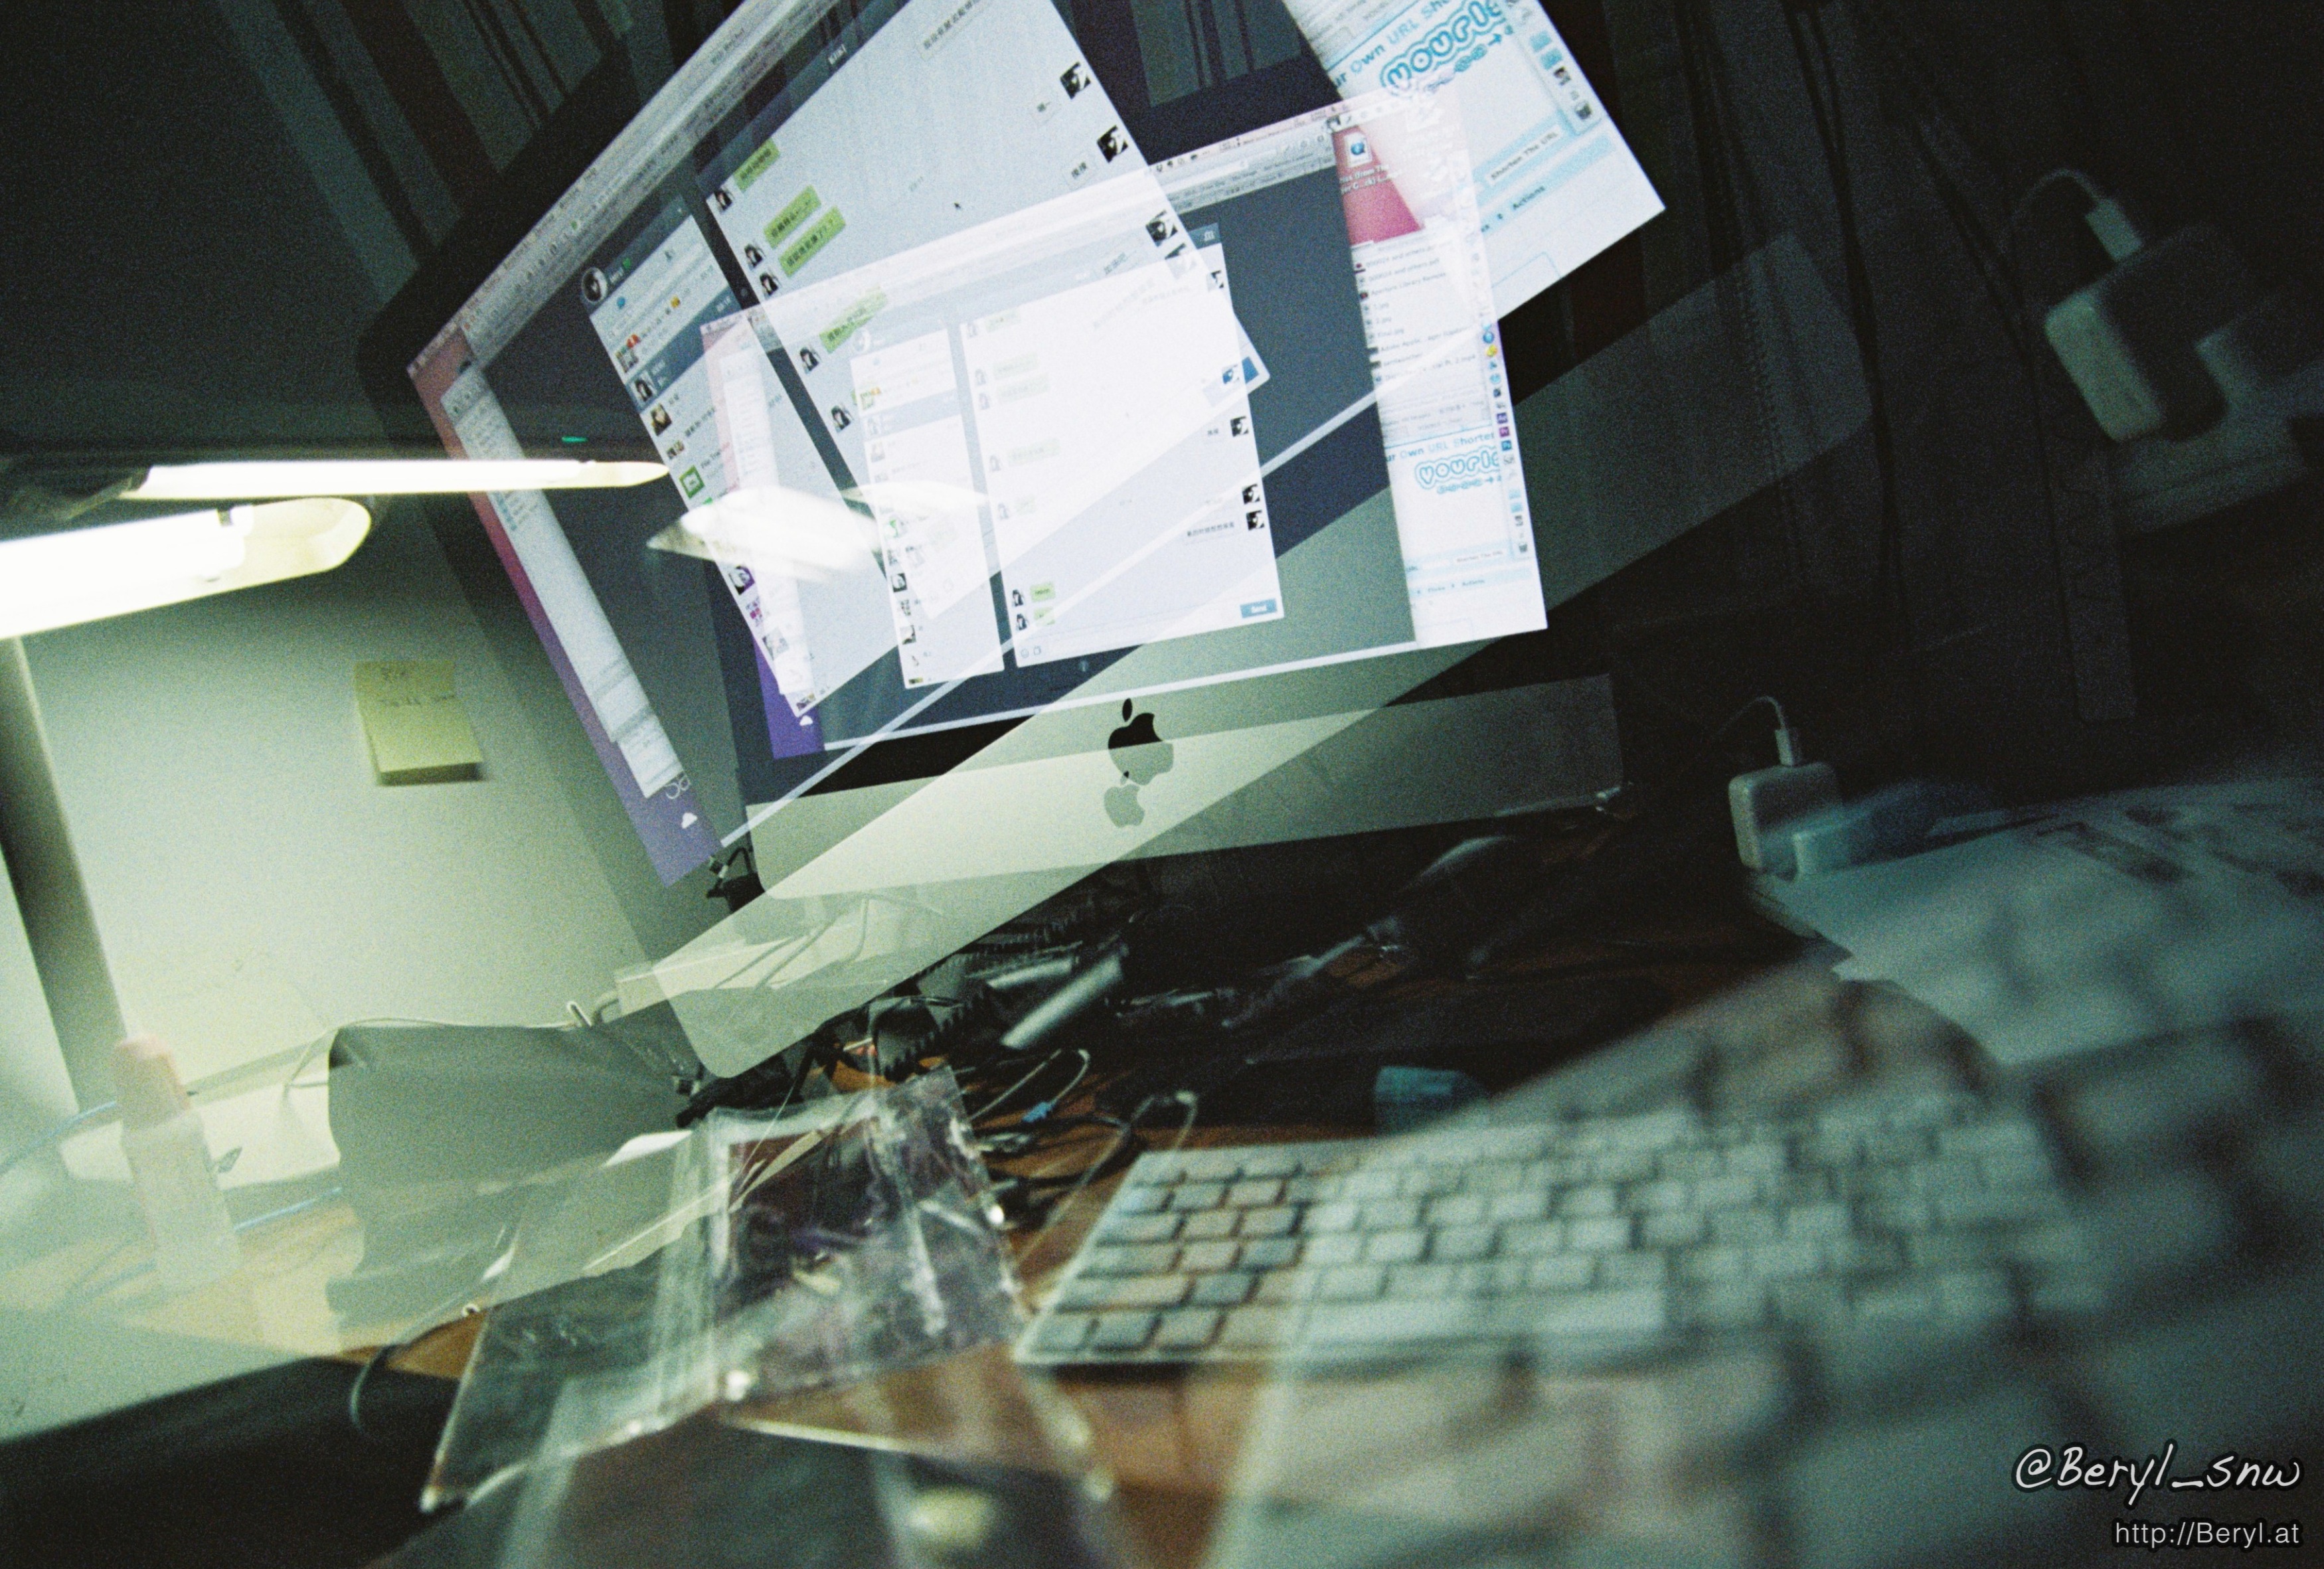
mac, apple, glass, film, fujifilm, nikon, exposure, imac, design, vr, nikkor, multiple, 800, f100, xtra, superia, ed, 24120, screenshot